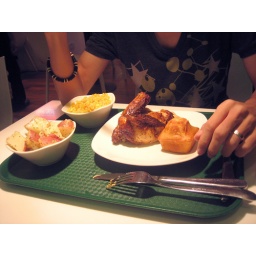
we went to Kenny Rogers Roasters in Great World City for lunch, while looking for shoes and toilet seat for aina.